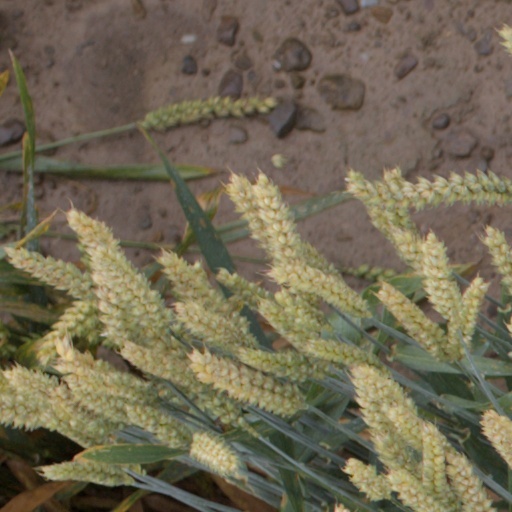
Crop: wheat